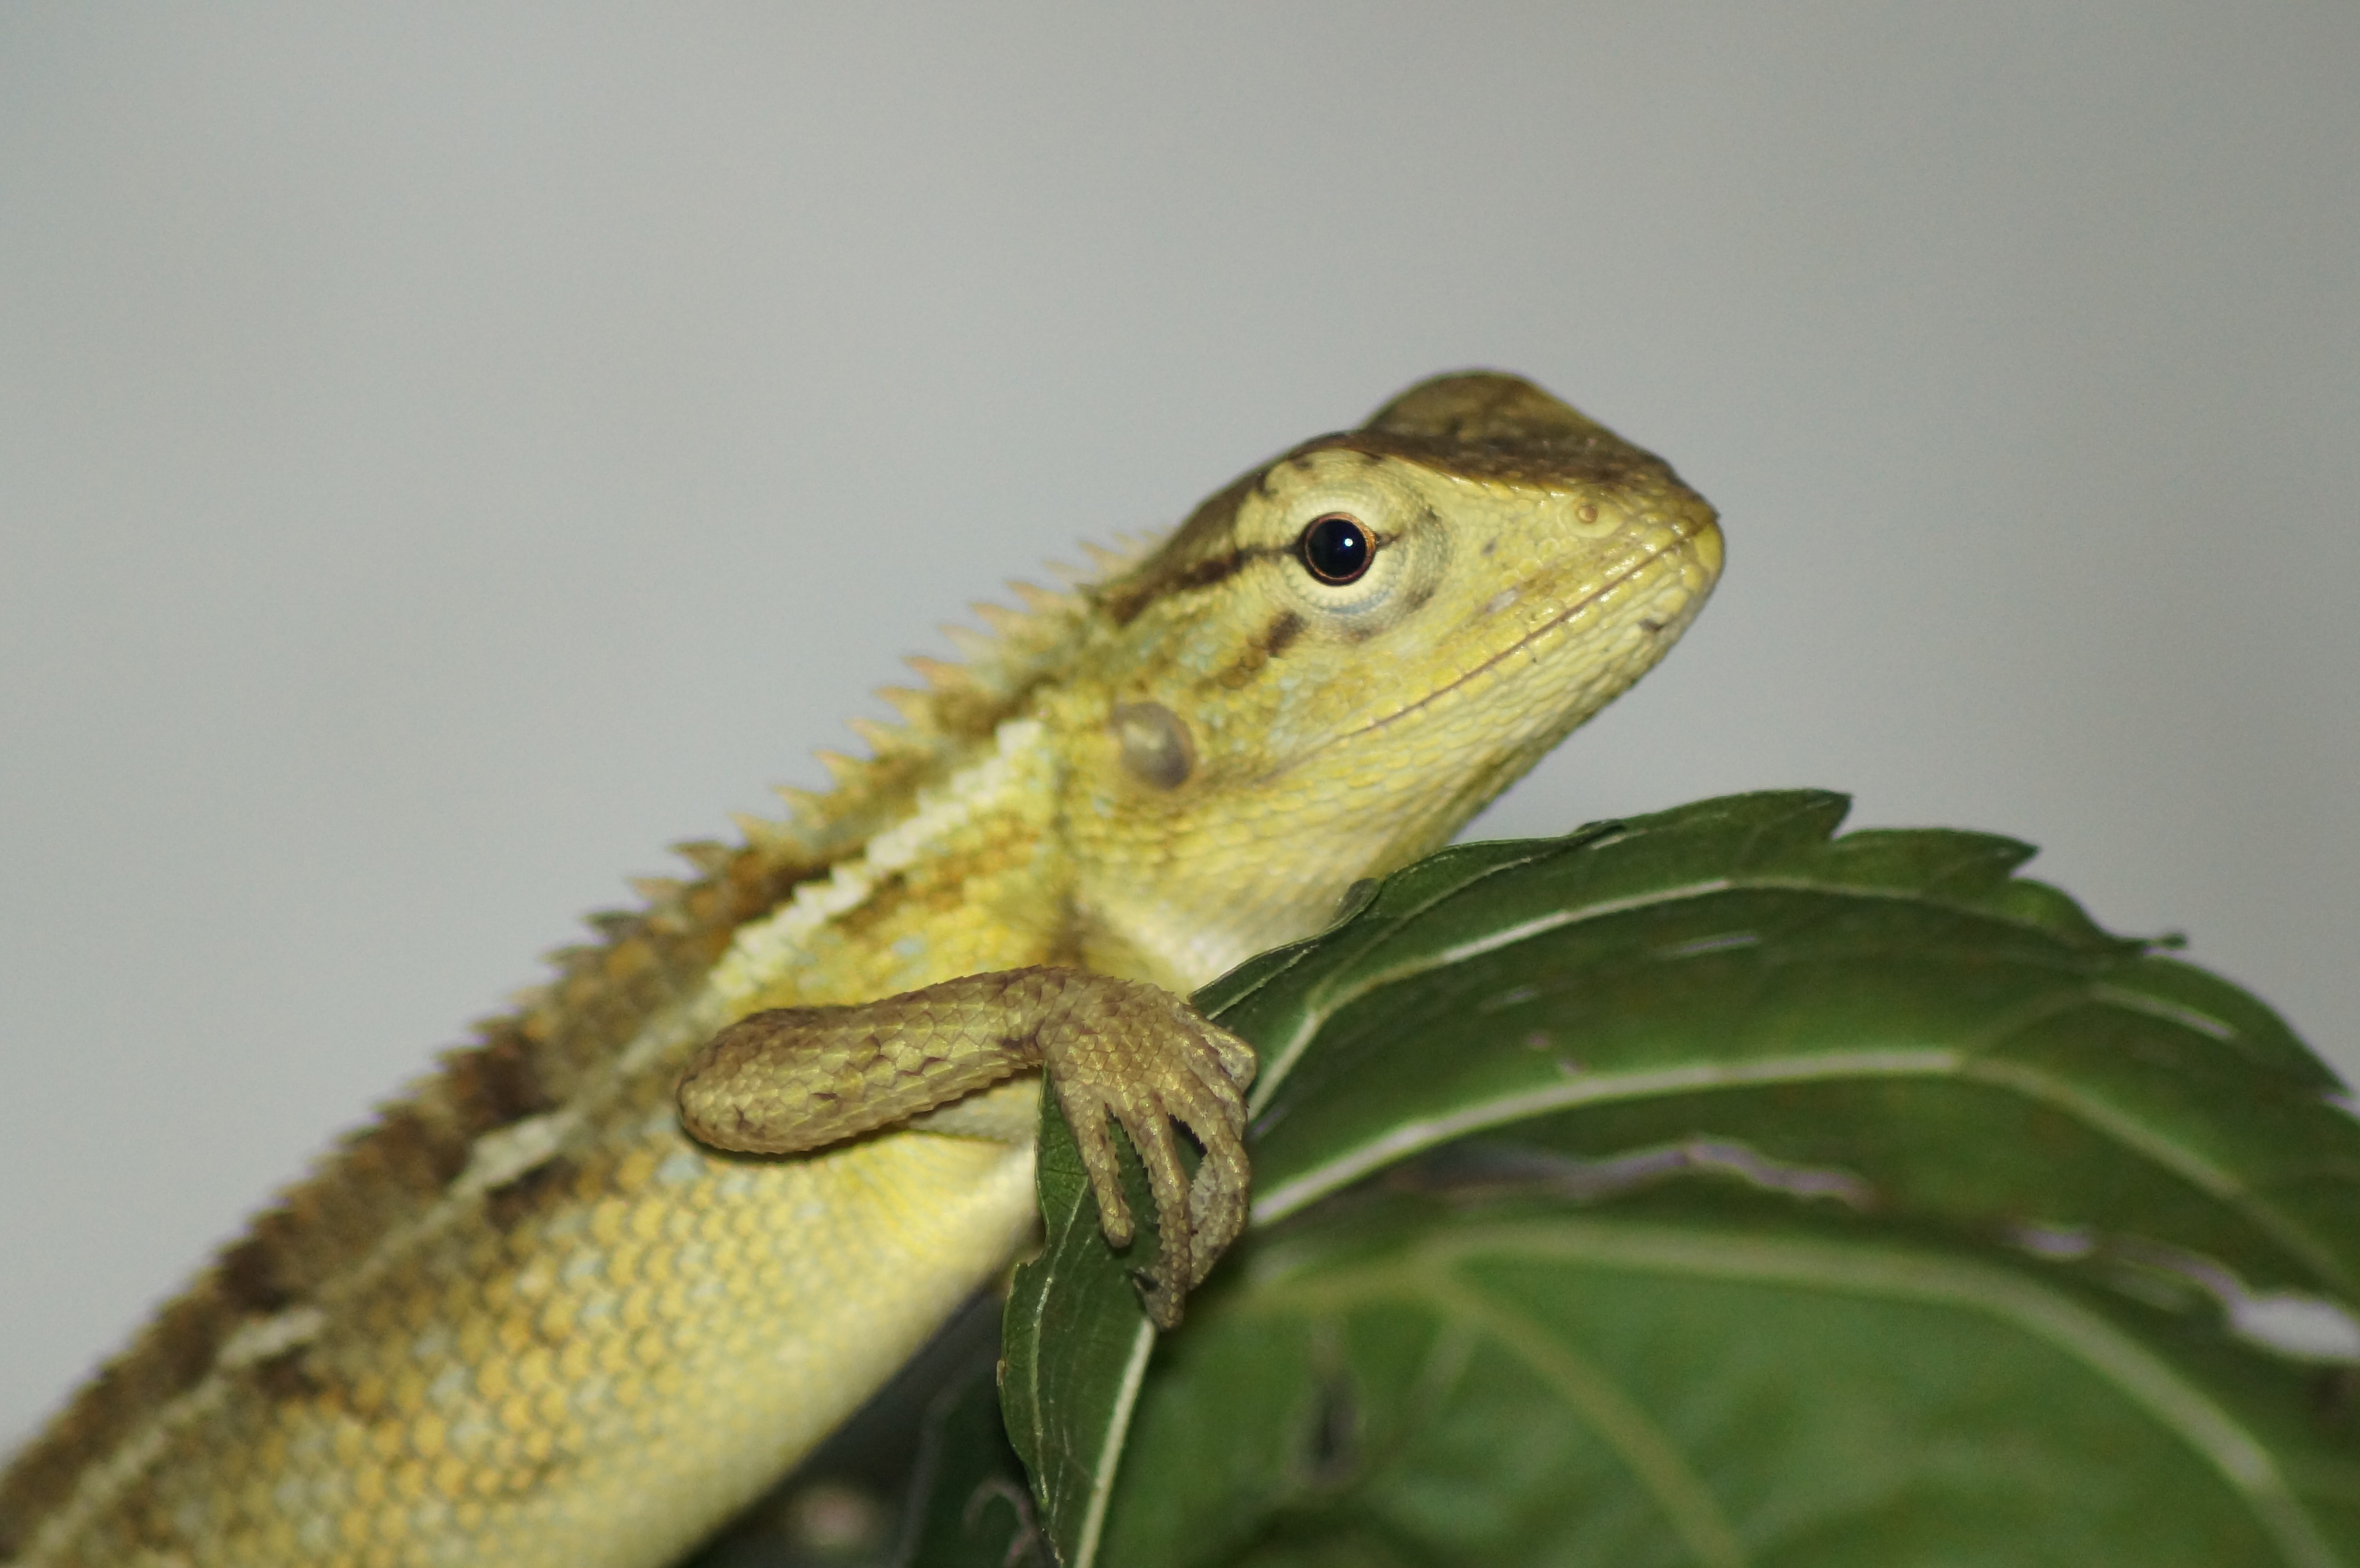
nature, animal, wildlife, green, jungle, reptile, fauna, lizard, chameleon, head, vertebrate, monster, creature, dragon, macro photography, lacerta, agamidae, dactyloidae, scaled reptile, lacertidae, african chameleon, american chameleon